List of Kiss×sis chapters

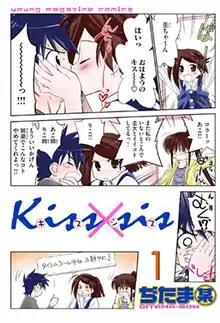
Cover of the first "Kiss×sis" tankōbon, which was released in Japan by Kodansha on December 11, 2005

The "Kiss×sis" manga, written and illustrated by Bow Ditama, is a "seinen" publication that premiered as a one-shot in the January 2004 issue of "Bessatsu Young Magazine", a bimonthly periodical circulated by Kodansha. The story, a comedic slice of life, centers on Keita Suminoe, a fifteen-year-old middle-turn-high school student who is the frequent subject of his sixteen-year-old stepsisters' romantic attention.